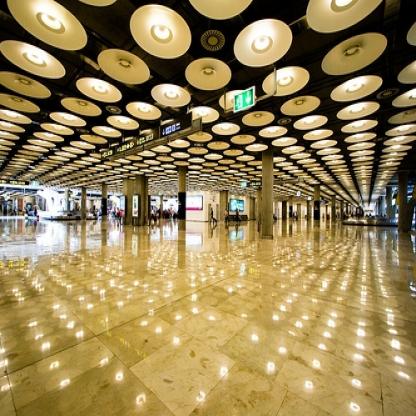
Scene: Indoor